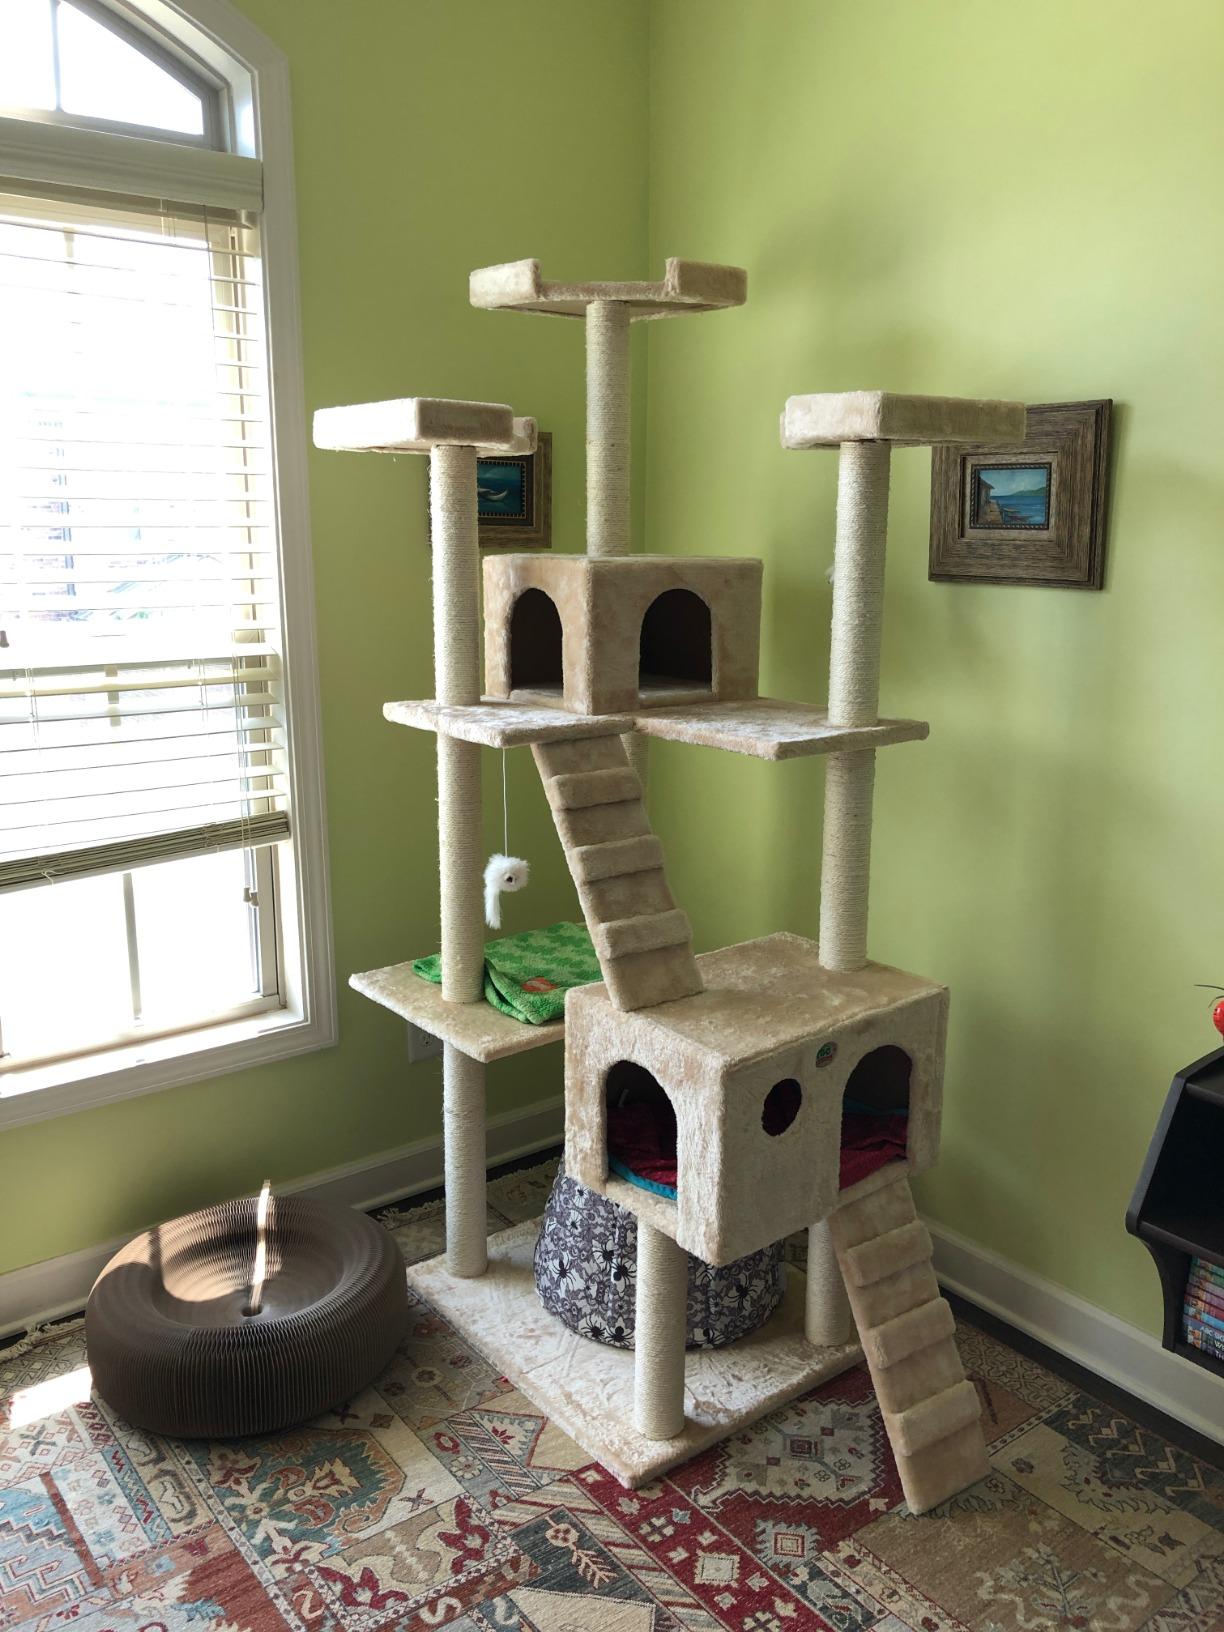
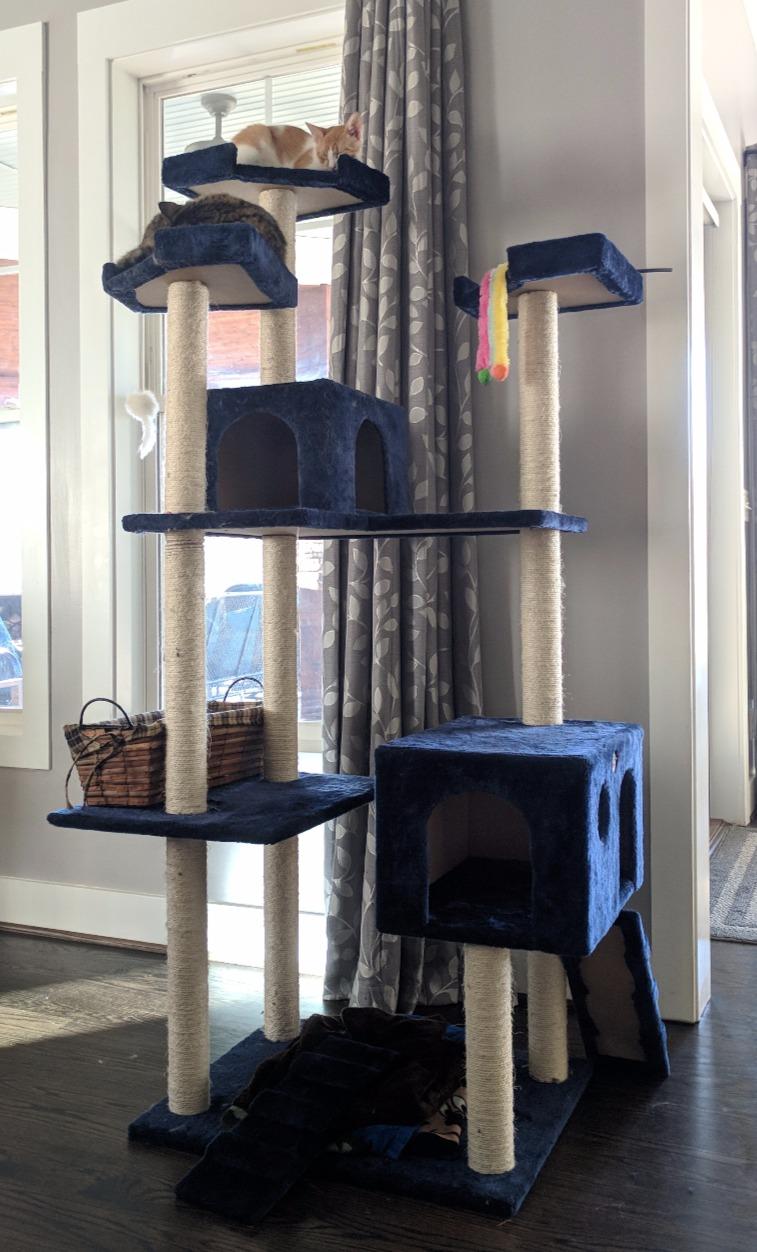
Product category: items_cat tree
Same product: no